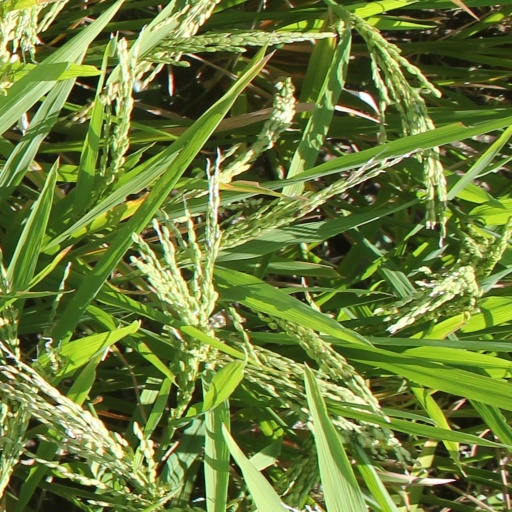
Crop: rice